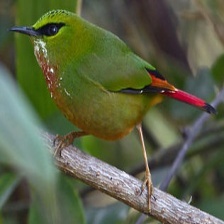
Species: FIRE TAILLED MYZORNIS
Scientific name: MYZORNIS PYRRHOURA